Tony Michell

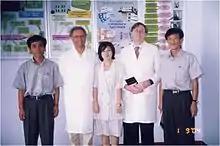
Michell at the Pyongsu factory

Michell was responsible for the first wave of foreign investment in the 1990s as the Vice Chairman of Northern Development Consortium. He personally invested in a pharmaceutical project labelled the Pyongsu Joint Venture Company which produces modern medicine in North Korea. Michell maintained friendly relations with the North, giving unbiased situation reports to the media and investors.